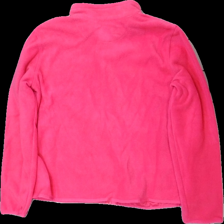
View: back
Type: Jacket
Category: Ladies
Brand: Not in the list
Brand text on label: Wrangler
Colors: Pink
Material: 100% polyester
Pattern: Logo print
Cut: Turtle neck
Size: XL
Season: All
Price range: 50-100
Recommended usage: Reuse
Description: Rosa fliströja